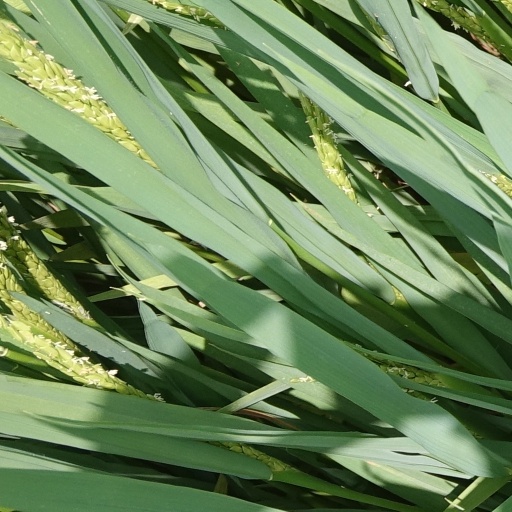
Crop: rice